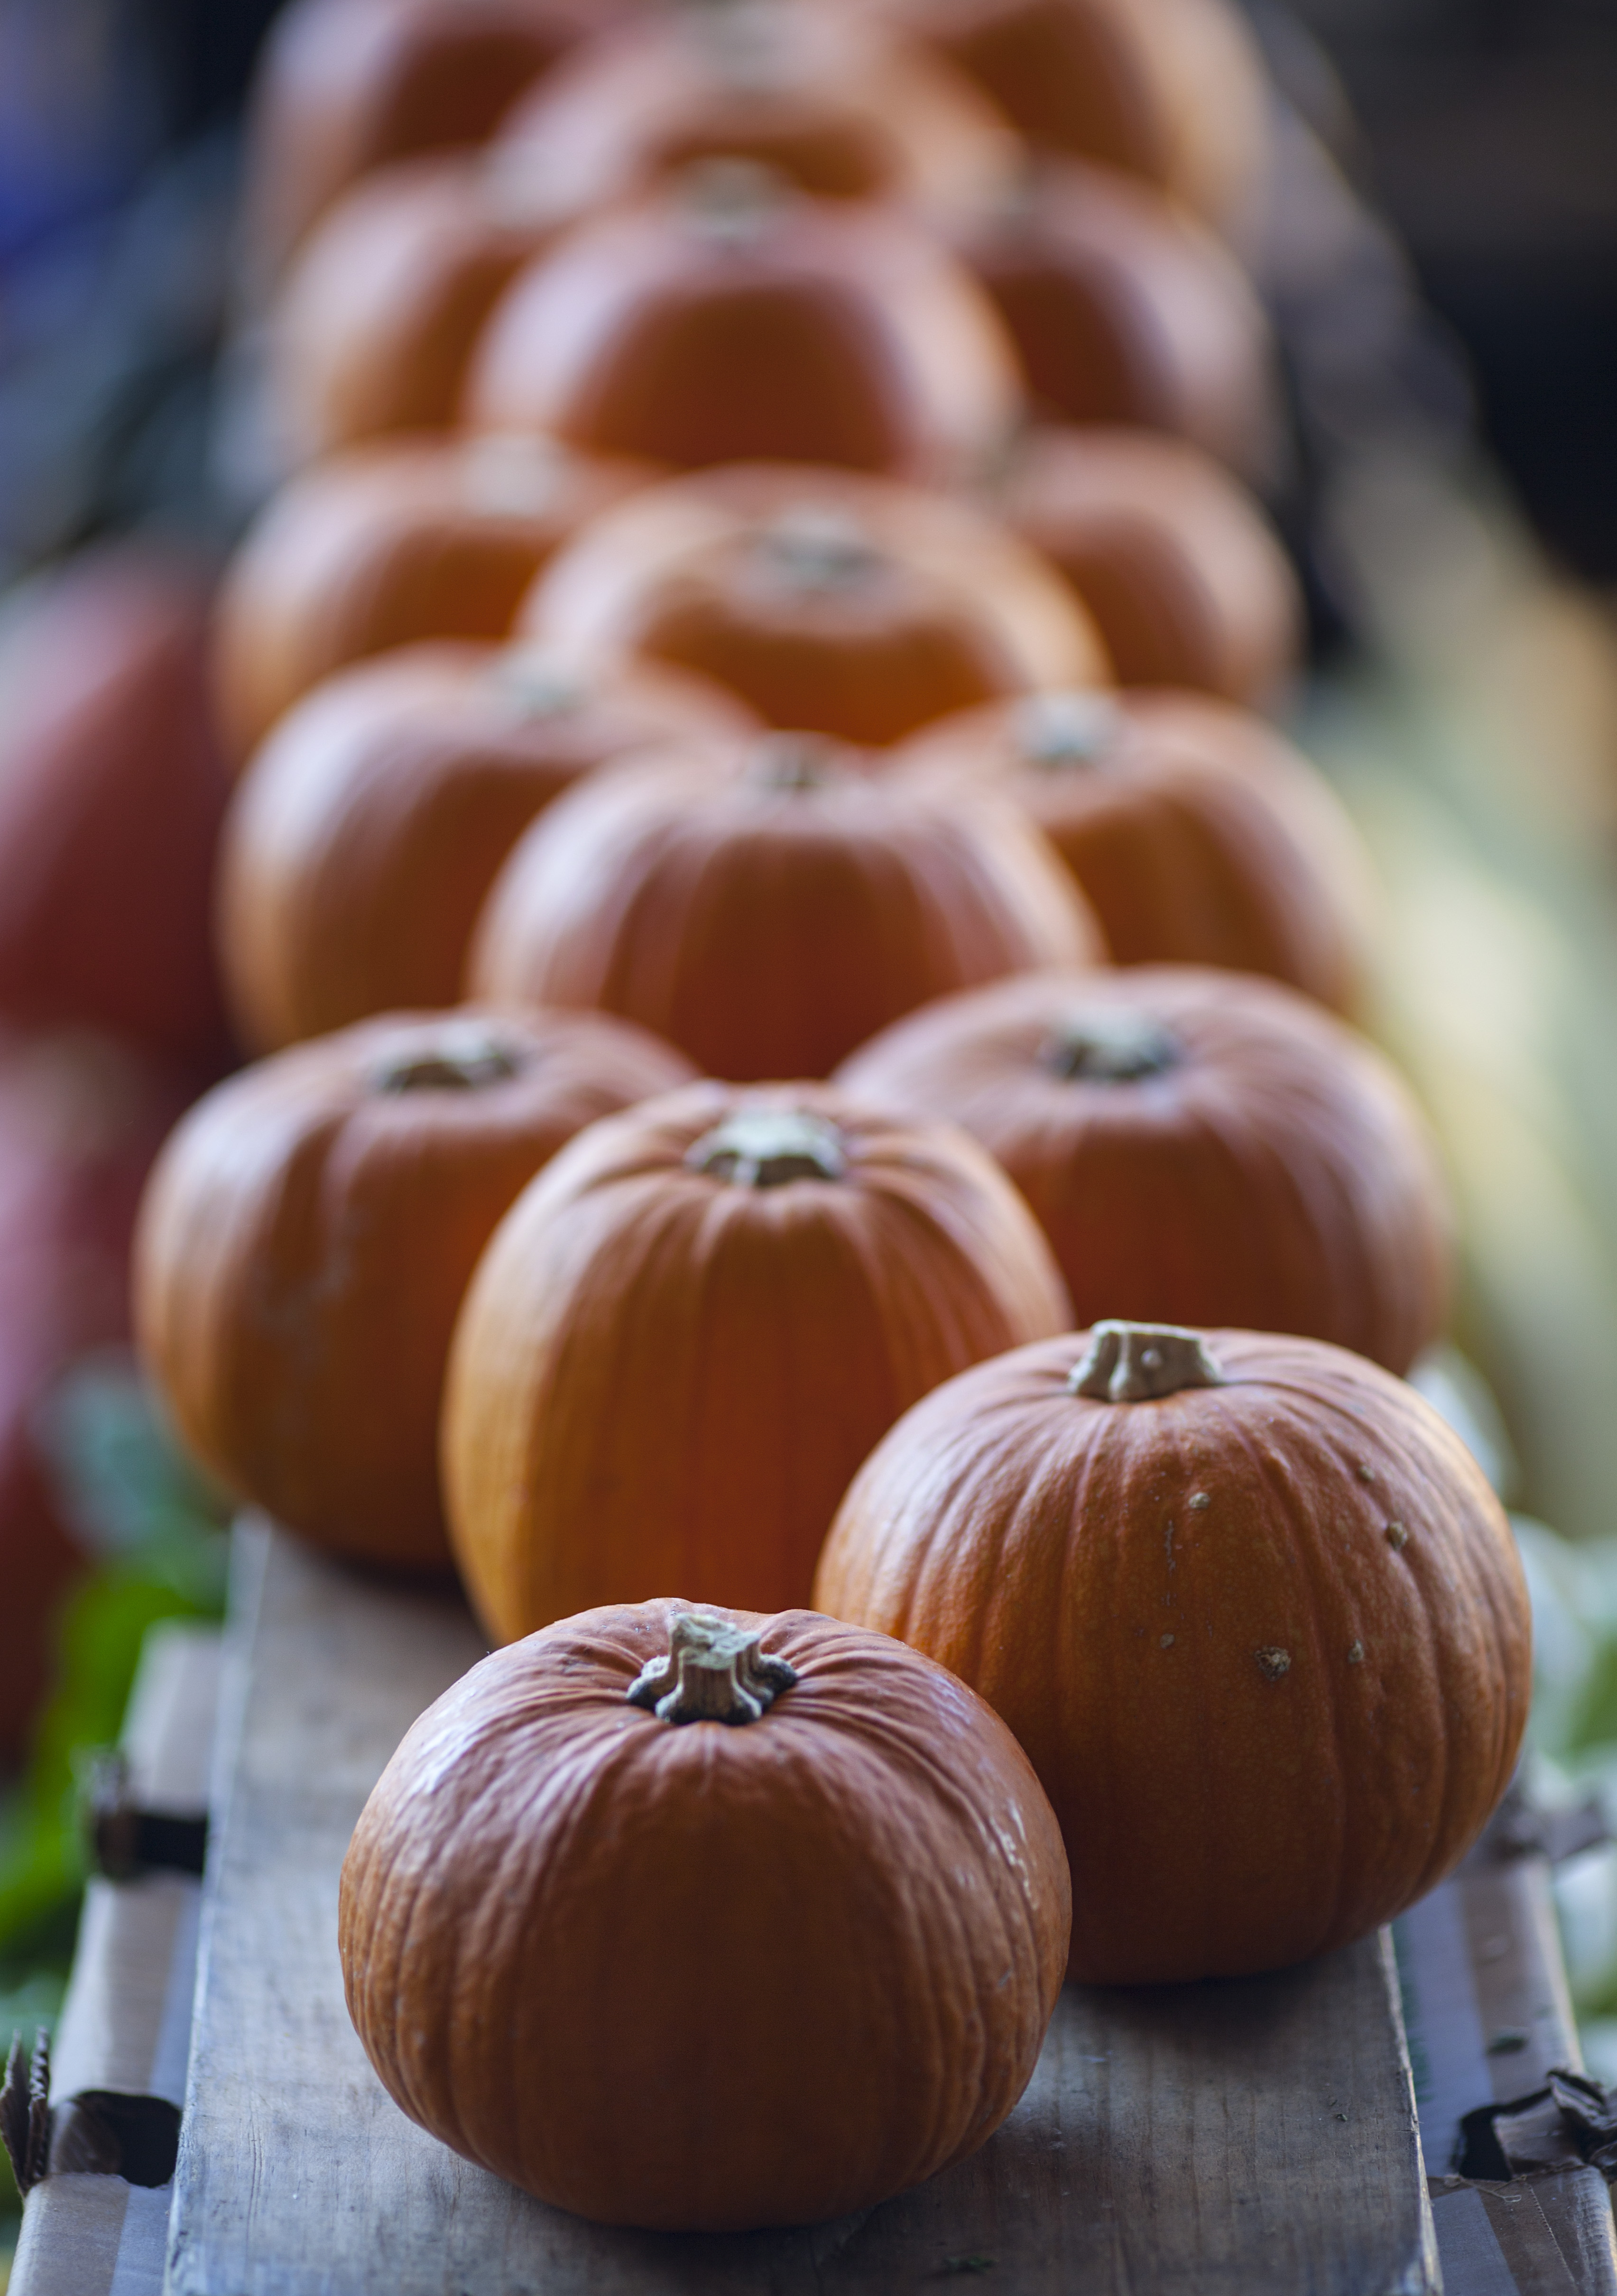
fall, orange, food, produce, vegetable, autumn, pumpkin, gourd, calabaza, carving